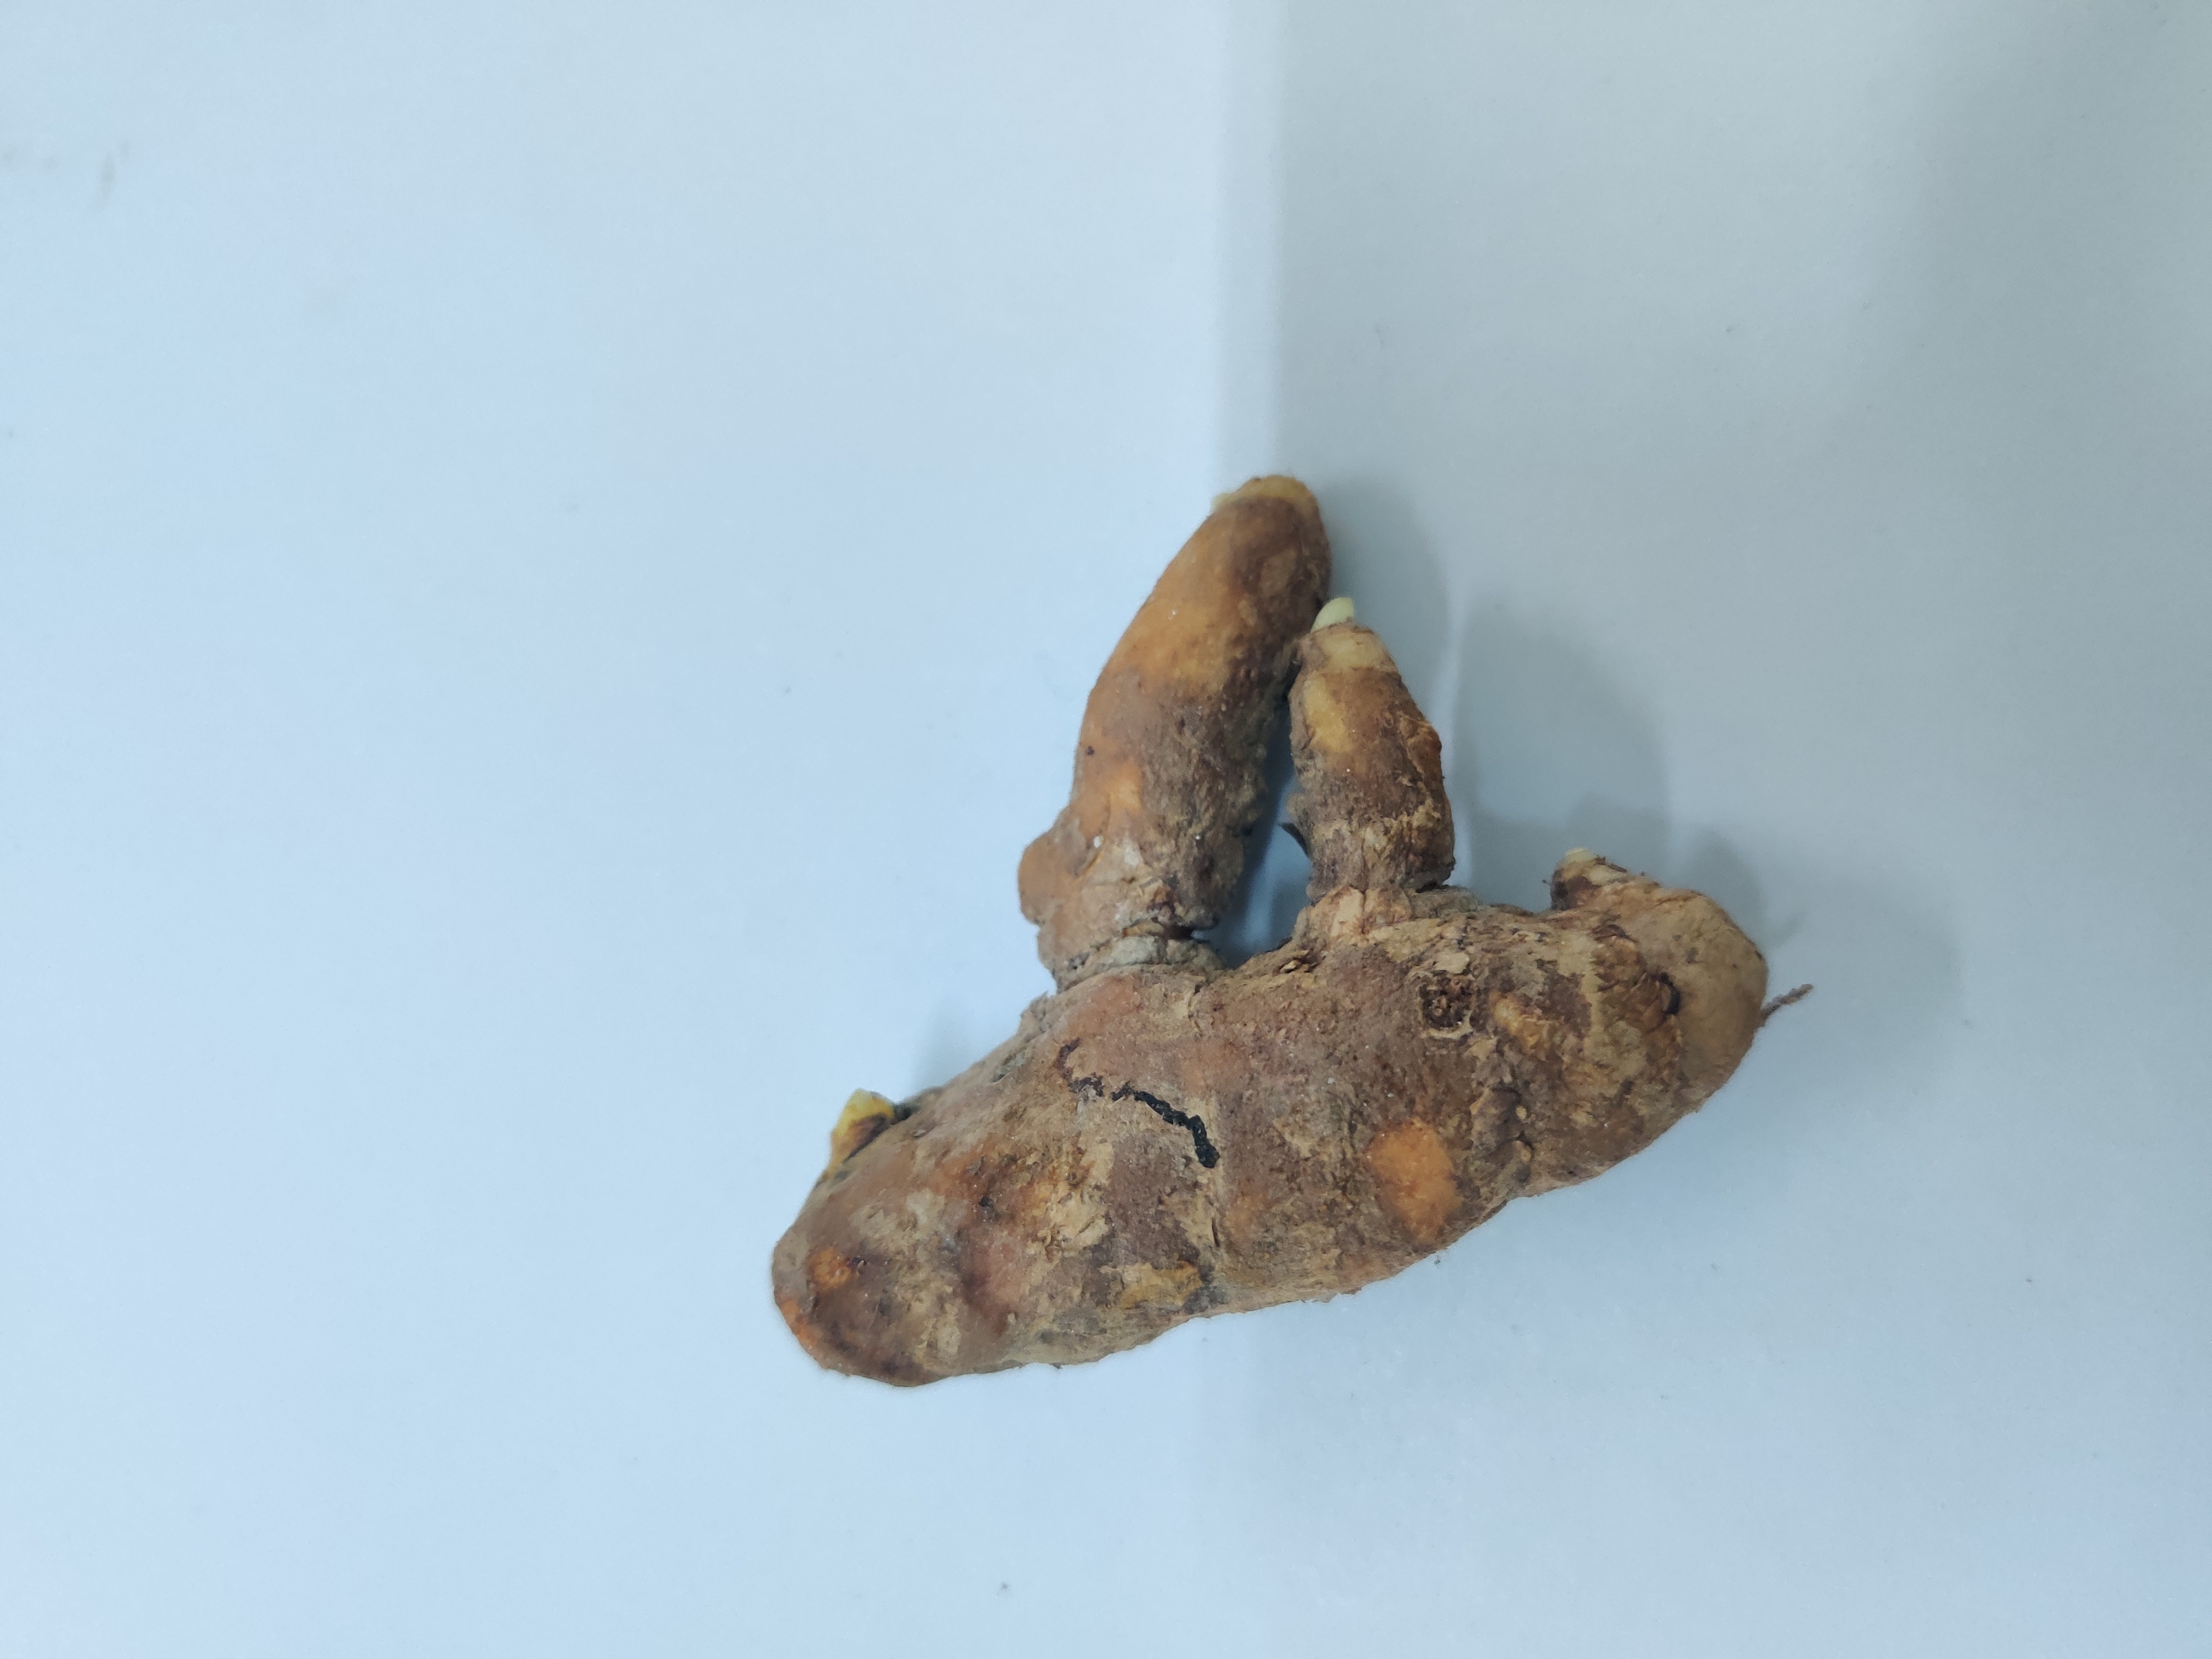
Crop: Turmeric
Condition: Severely Damaged